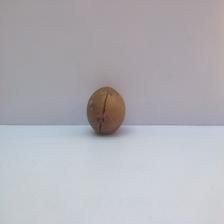
Size: Spoiled